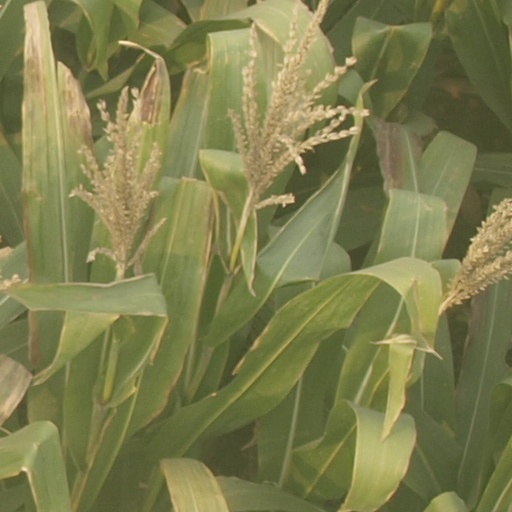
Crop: maize; corn